Wong Uk Tsuen (Yuen Long District)

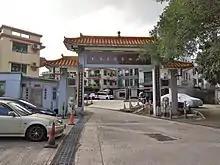
Paifang of Wong Uk Tsuen.

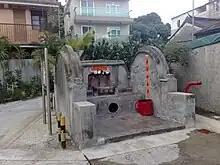
Earth God shrine in Wong Uk Tsuen.

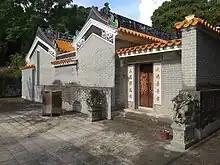
Yi Shing Temple in Wong Uk Tsuen.

Wong Uk Tsuen is a village in the Yuen Long Kau Hui area of Yuen Long District, Hong Kong.